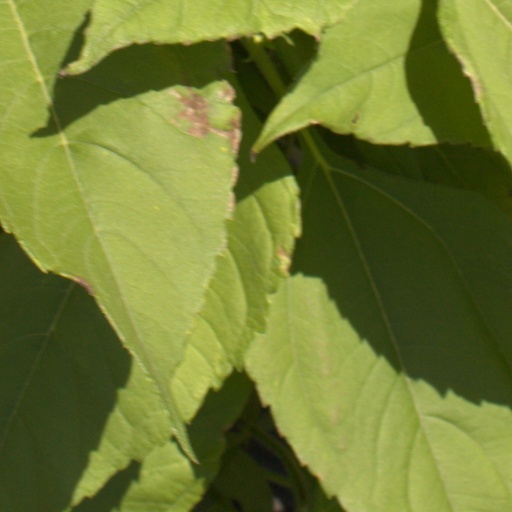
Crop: Jerusalem artichoke